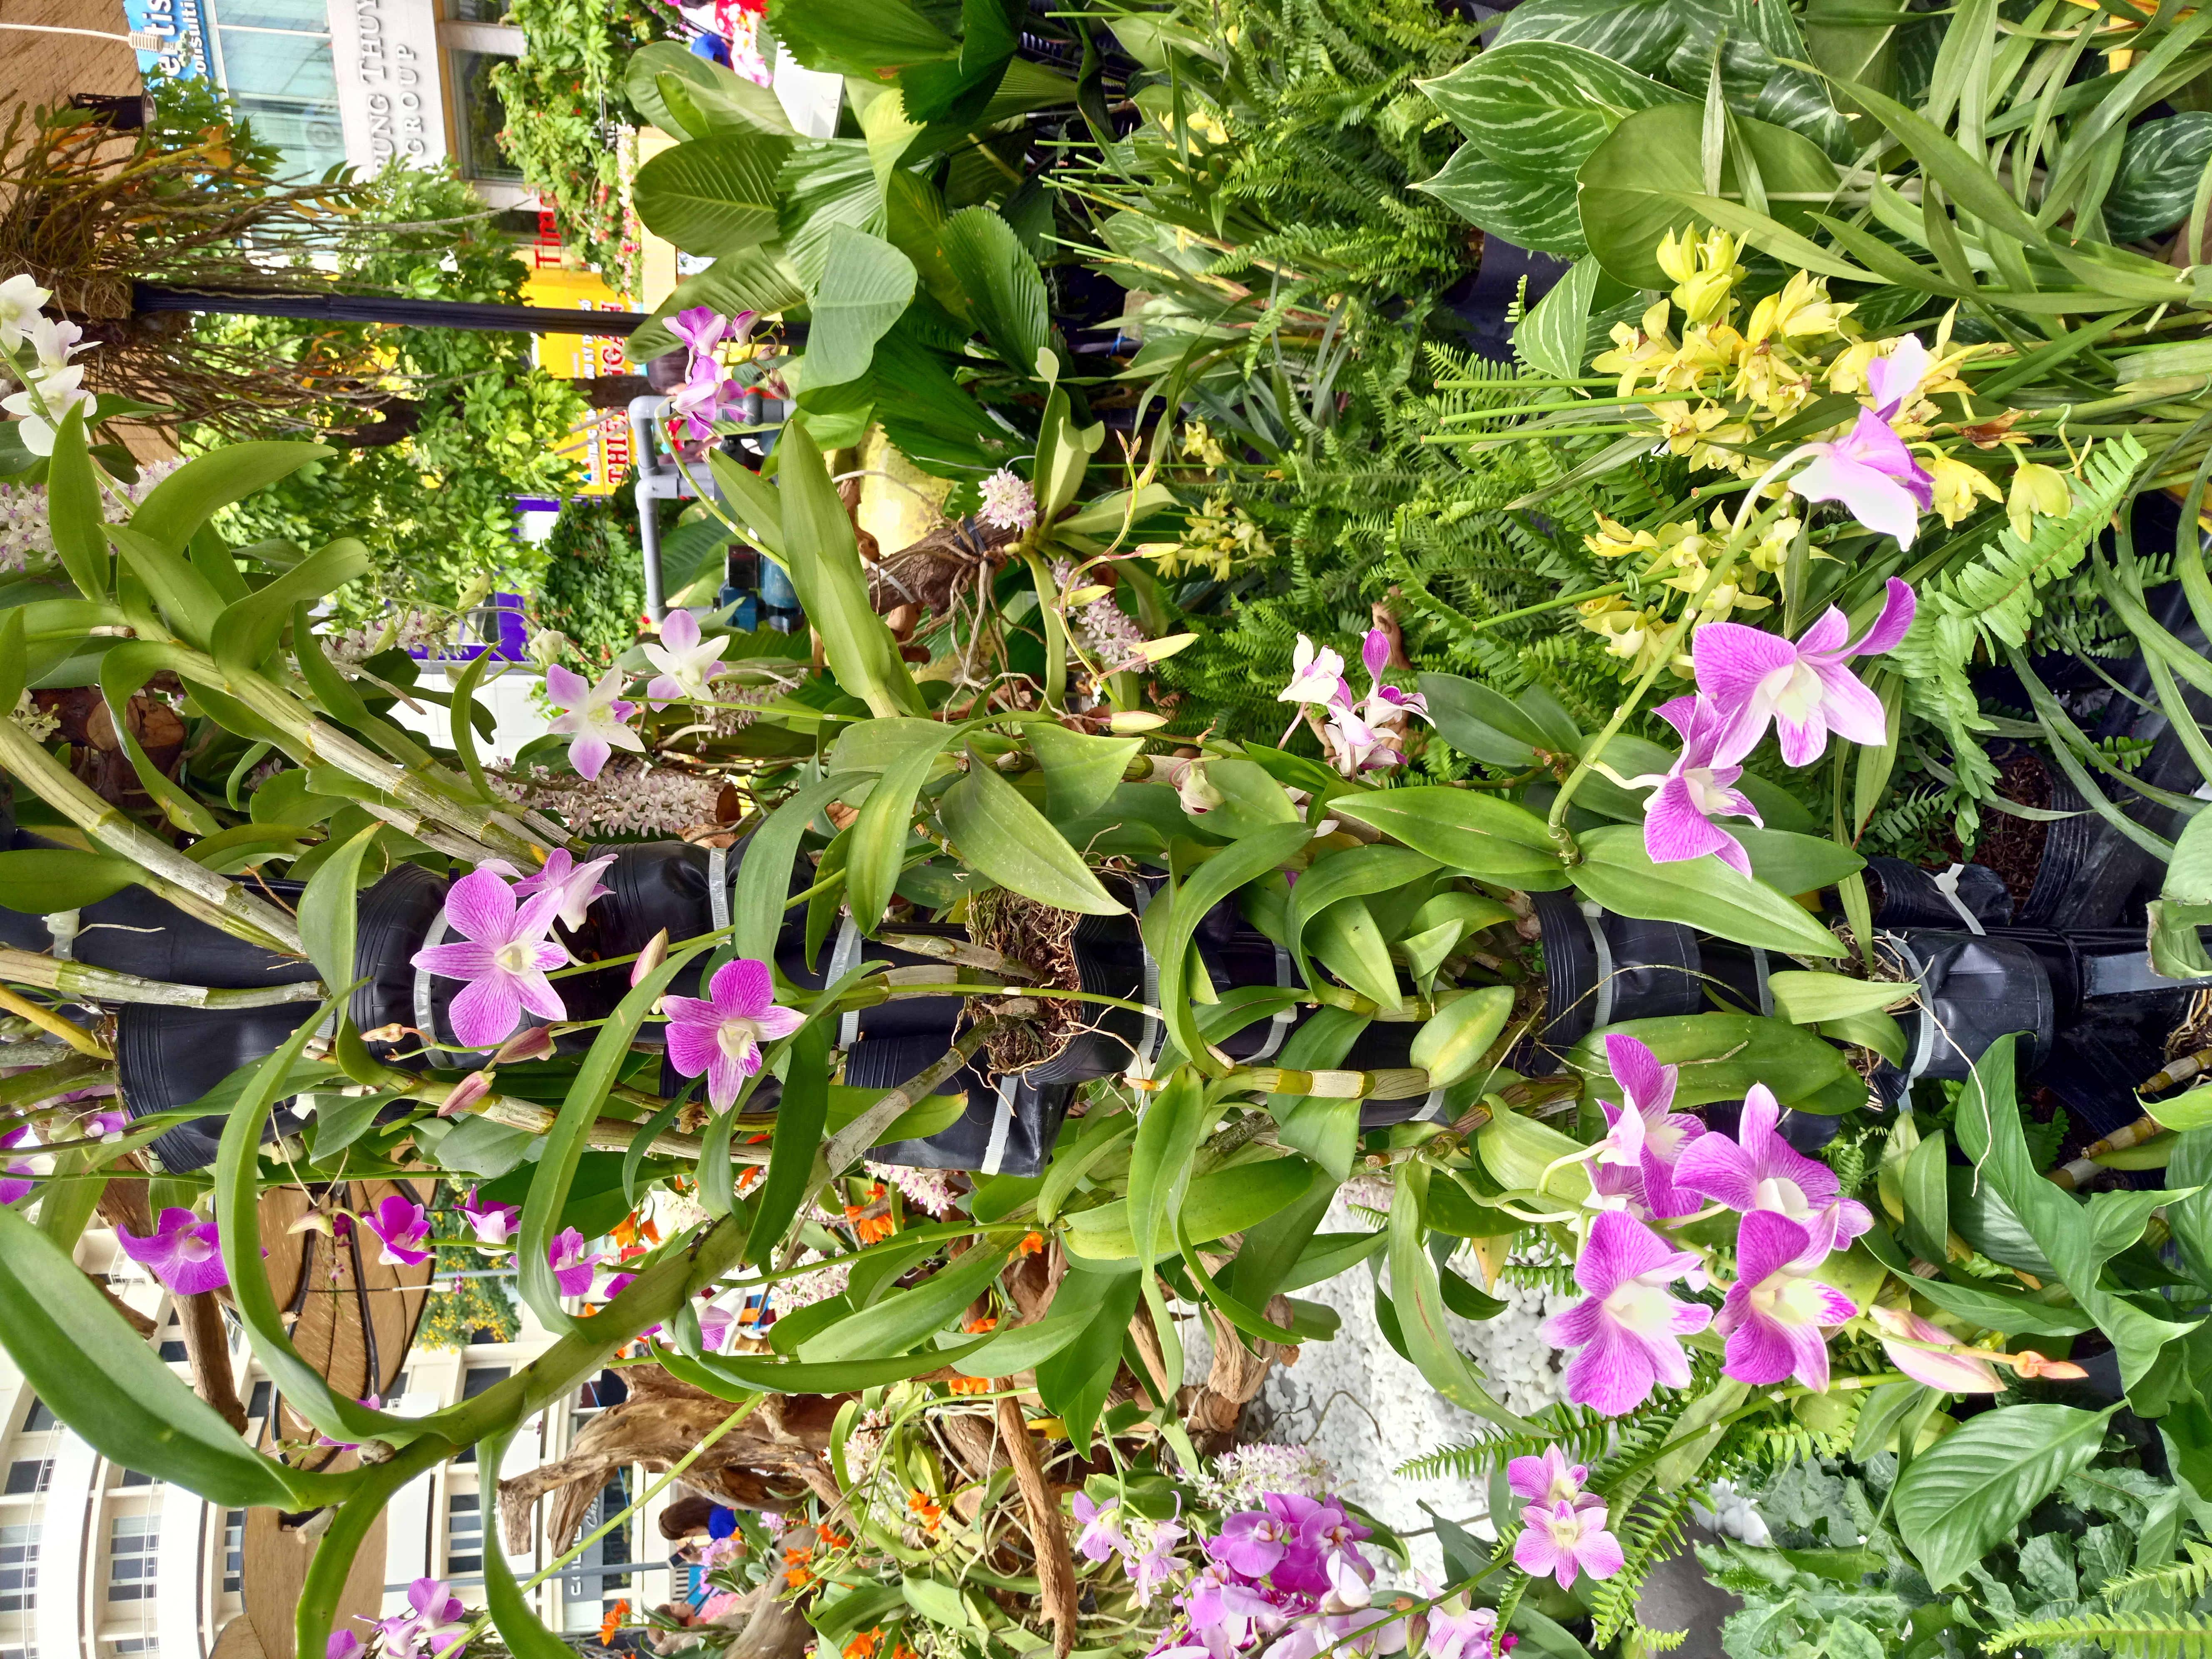
nature, flower, flowering plant, plant, botany, dendrobium, orchid, orchids of the philippines, sweet peas, wildflower, spiderwort, cattleya, everlasting sweet pea